United States Parcel Post Station

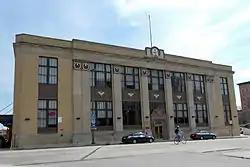
United States Parcel Post Station, March 2012

United States Parcel Post Station, also known as the Railway Express Building, is a historic post office structure located at Baltimore, Maryland, United States. It is two stories high with the first floor at the St. Paul Street level and is supported by concrete piers that extend 35 feet down to the level of the Jones Falls Expressway (I-83). It was constructed in 1929 in a Classical Revival style and built of reinforced concrete with brick walls and limestone and terra cotta trim, the building is a parallelogram in plan, measuring 142 feet on the east and west and 269 feet deep. The principal facade features a 4 foot high limestone base and terra cotta capitals molded in the form of an American bald eagle within a wreath. The St. Paul Street facility and its location next to the Pennsylvania Railroad according to the U.S. Post Office Department in 1928 "would affect handling of parcel-post matter in Washington and delivery points as far as New York and Canada." Finally, the station was the first air rights development in the city.